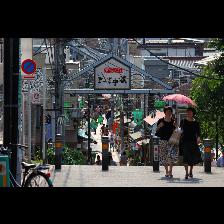
Label: Human